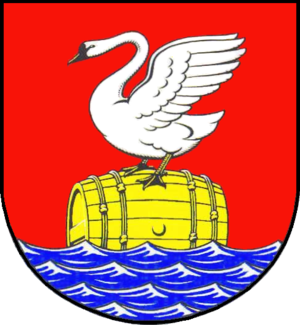
Tønning (Slesvig)
Coat of arms of Tønning (Slesvig)
Tønning er en havneby